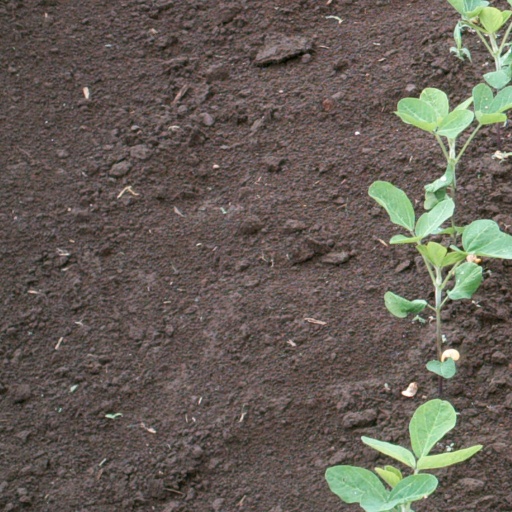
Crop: soybean